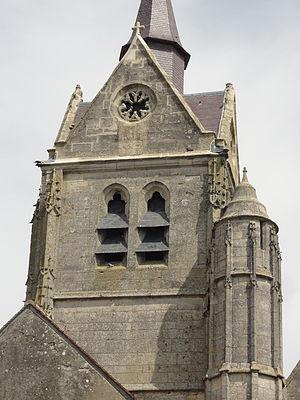
L'église Saint-Martin est une église catholique paroissiale située à Hadancourt-le-Haut-Clocher, dans l'Oise, en France. Elle est en grande partie issue de la reconstruction après la guerre de Cent Ans, et de style majoritairement gothique flamboyant. Les maçonneries de la nef remontent toutefois au deuxième quart du XIIᵉ siècle, et indiquent les origines romanes de l'édifice, et la deuxième travée du chœur date du début du XIIIᵉ siècle, et affiche le style gothique. L'église Saint-Martin est l'un des rares édifices du Vexin français qui furent munis d'un transept au XVIᵉ siècle alors qu'ils en étaient dépourvus auparavant. Elle se distingue notamment par son plan, qui montre un éclatant déséquilibre entre la nef des fidèles et les parties orientales : la première ne compte que deux travées sans bas-côtés, tandis que les dernières comportent un vaisseau central de trois travées, dont les deux premières s'accompagnent de collatéraux voûtées à la même hauteur. L'architecture de l'étage de beffroi du clocher est soignée, et ses quatre pignons sont insolites au nord de Paris, mais sa hauteur de 33 m n'est pas aussi exceptionnelle que le suggère le nom de la commune.